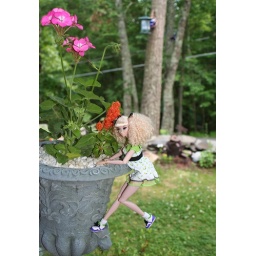
Misaki in the flower pot